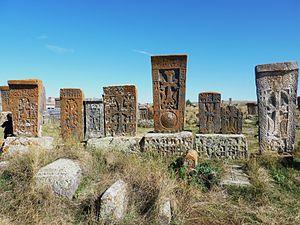
Cimetière de Noradouz: vue d'ensemble des khatchkars